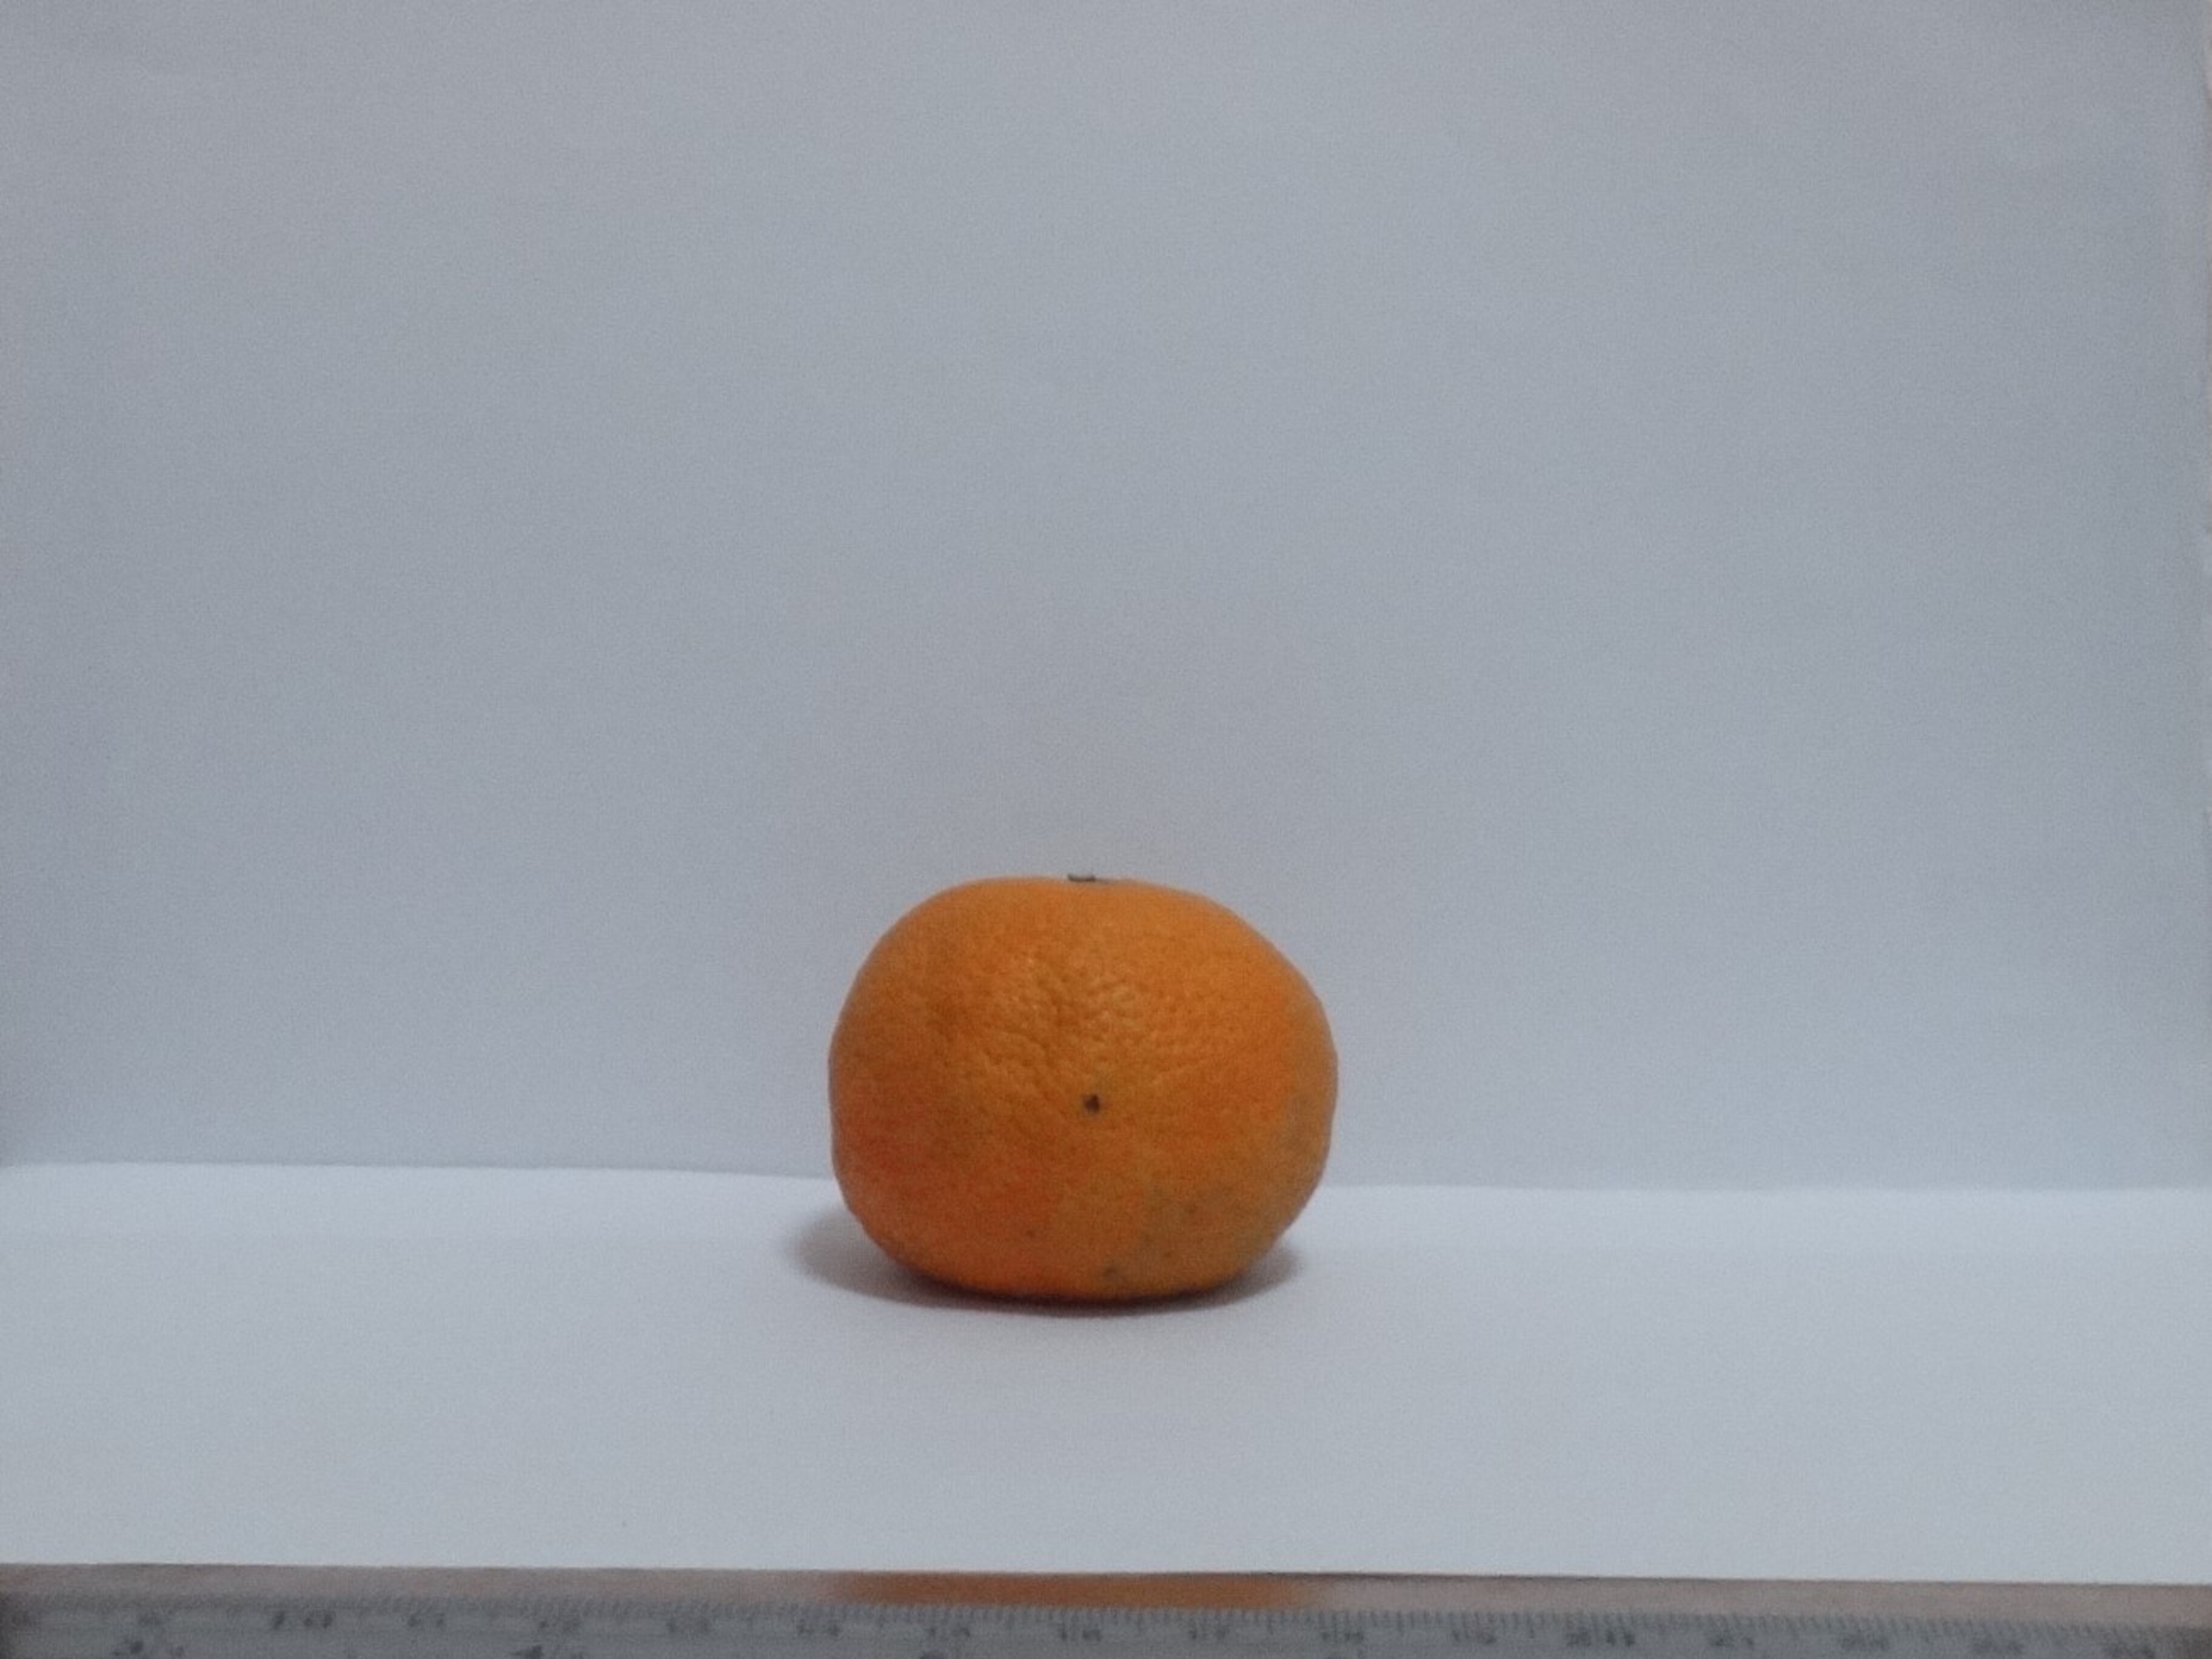
Citrus fruit variety: murcott